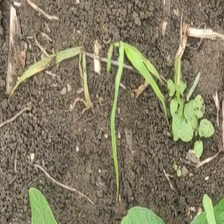
Weed species: Digitaria_SP_(Digitaria Sanguinalis )